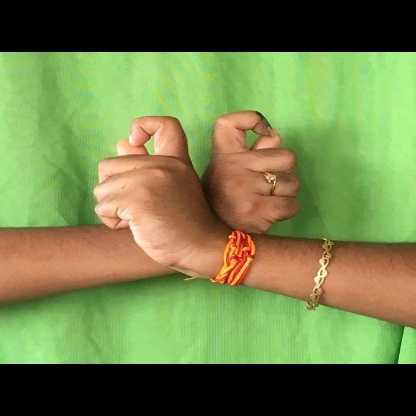
Mudra: Berunda